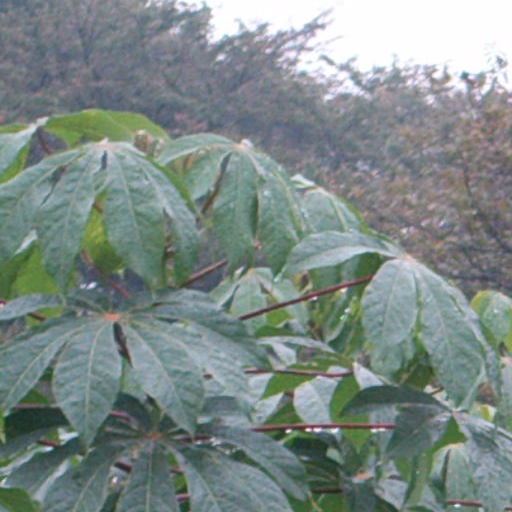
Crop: cassava